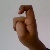
The image shows a hand gesture representing the letter 'X' in Indian Sign Language.